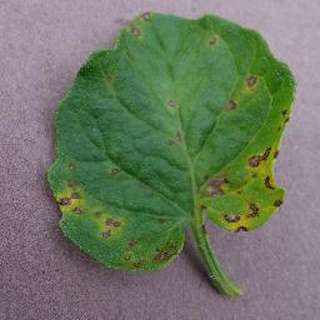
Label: tomato_septoria_leaf_spot